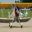
Label: airplane